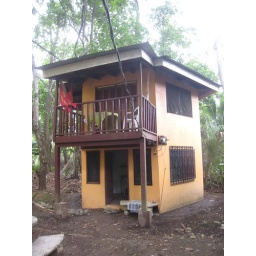
This is the house I lived in for the week; it is about 50 feet from the beach